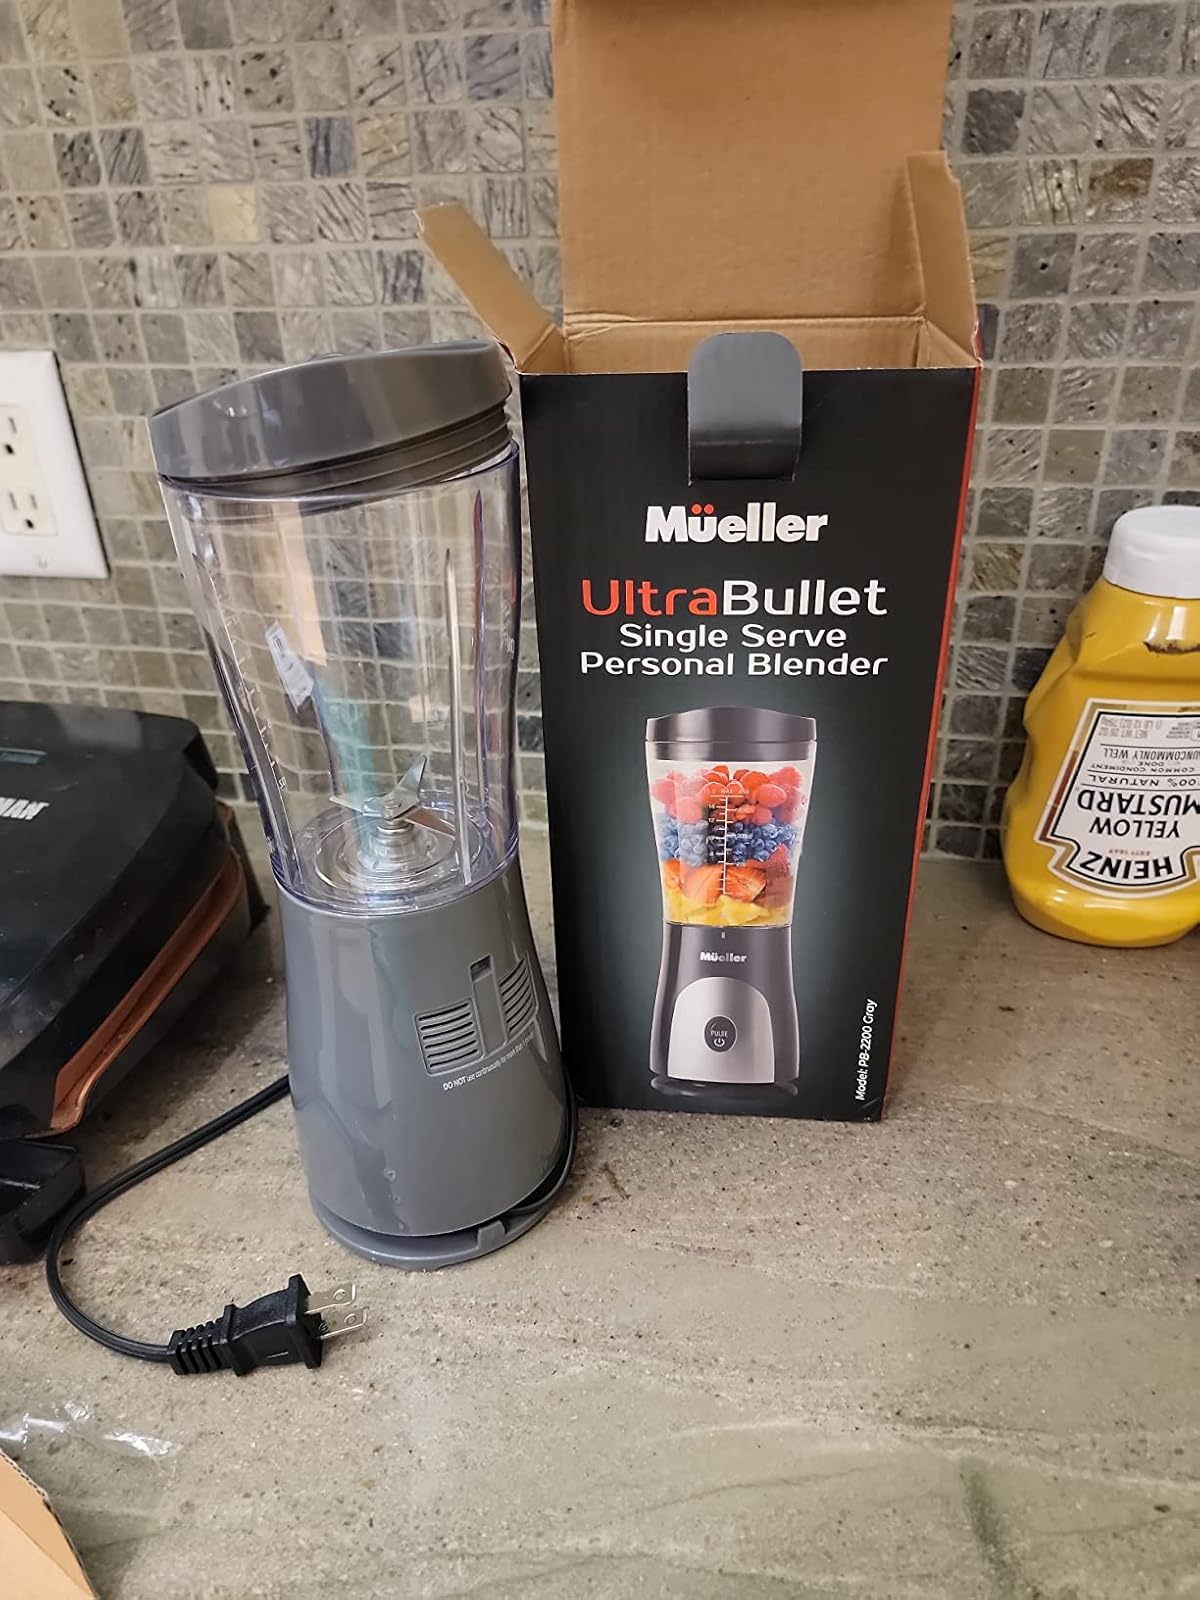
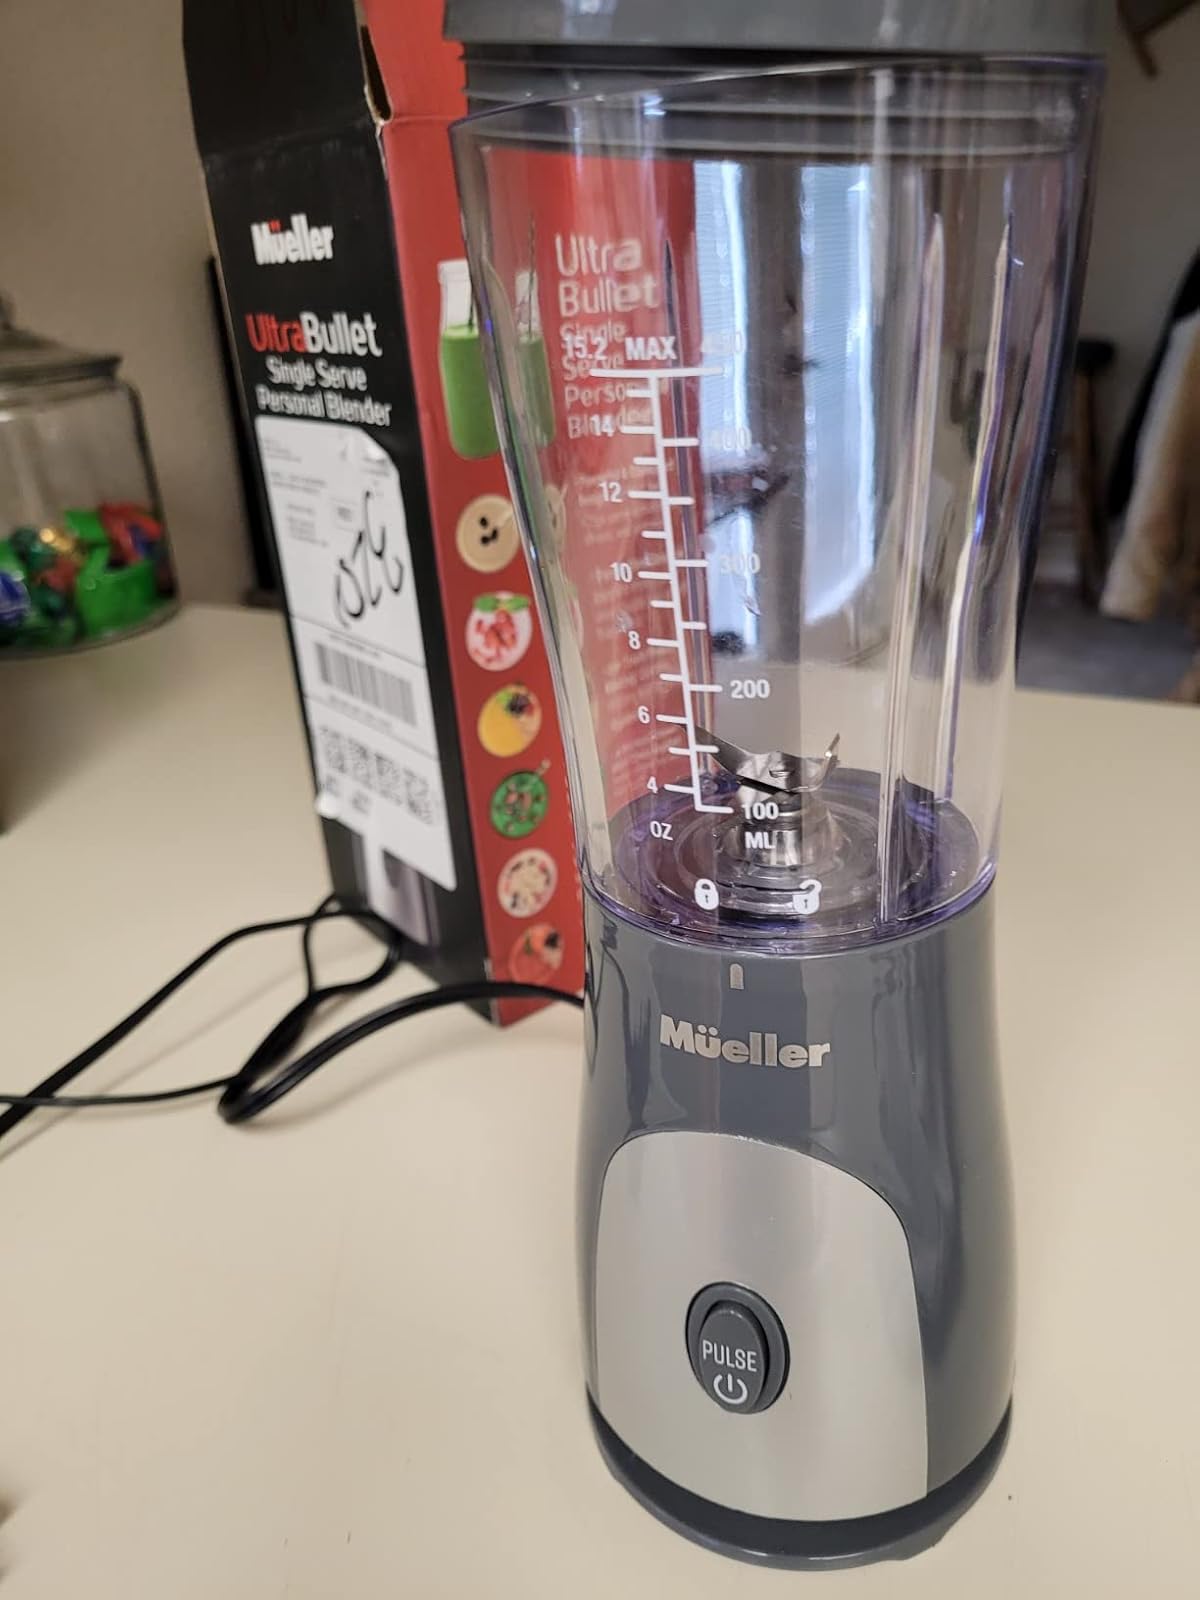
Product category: items_blender
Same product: yes